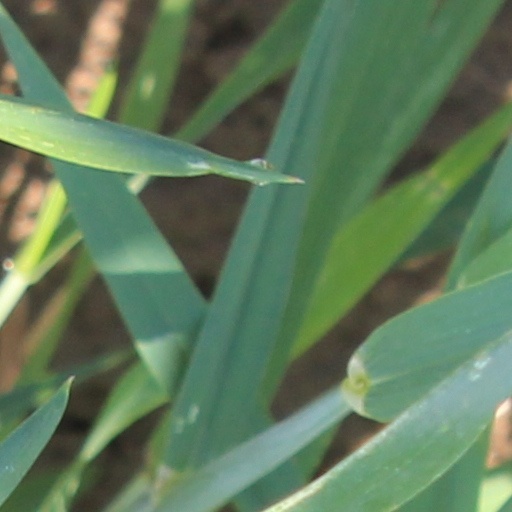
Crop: wheat